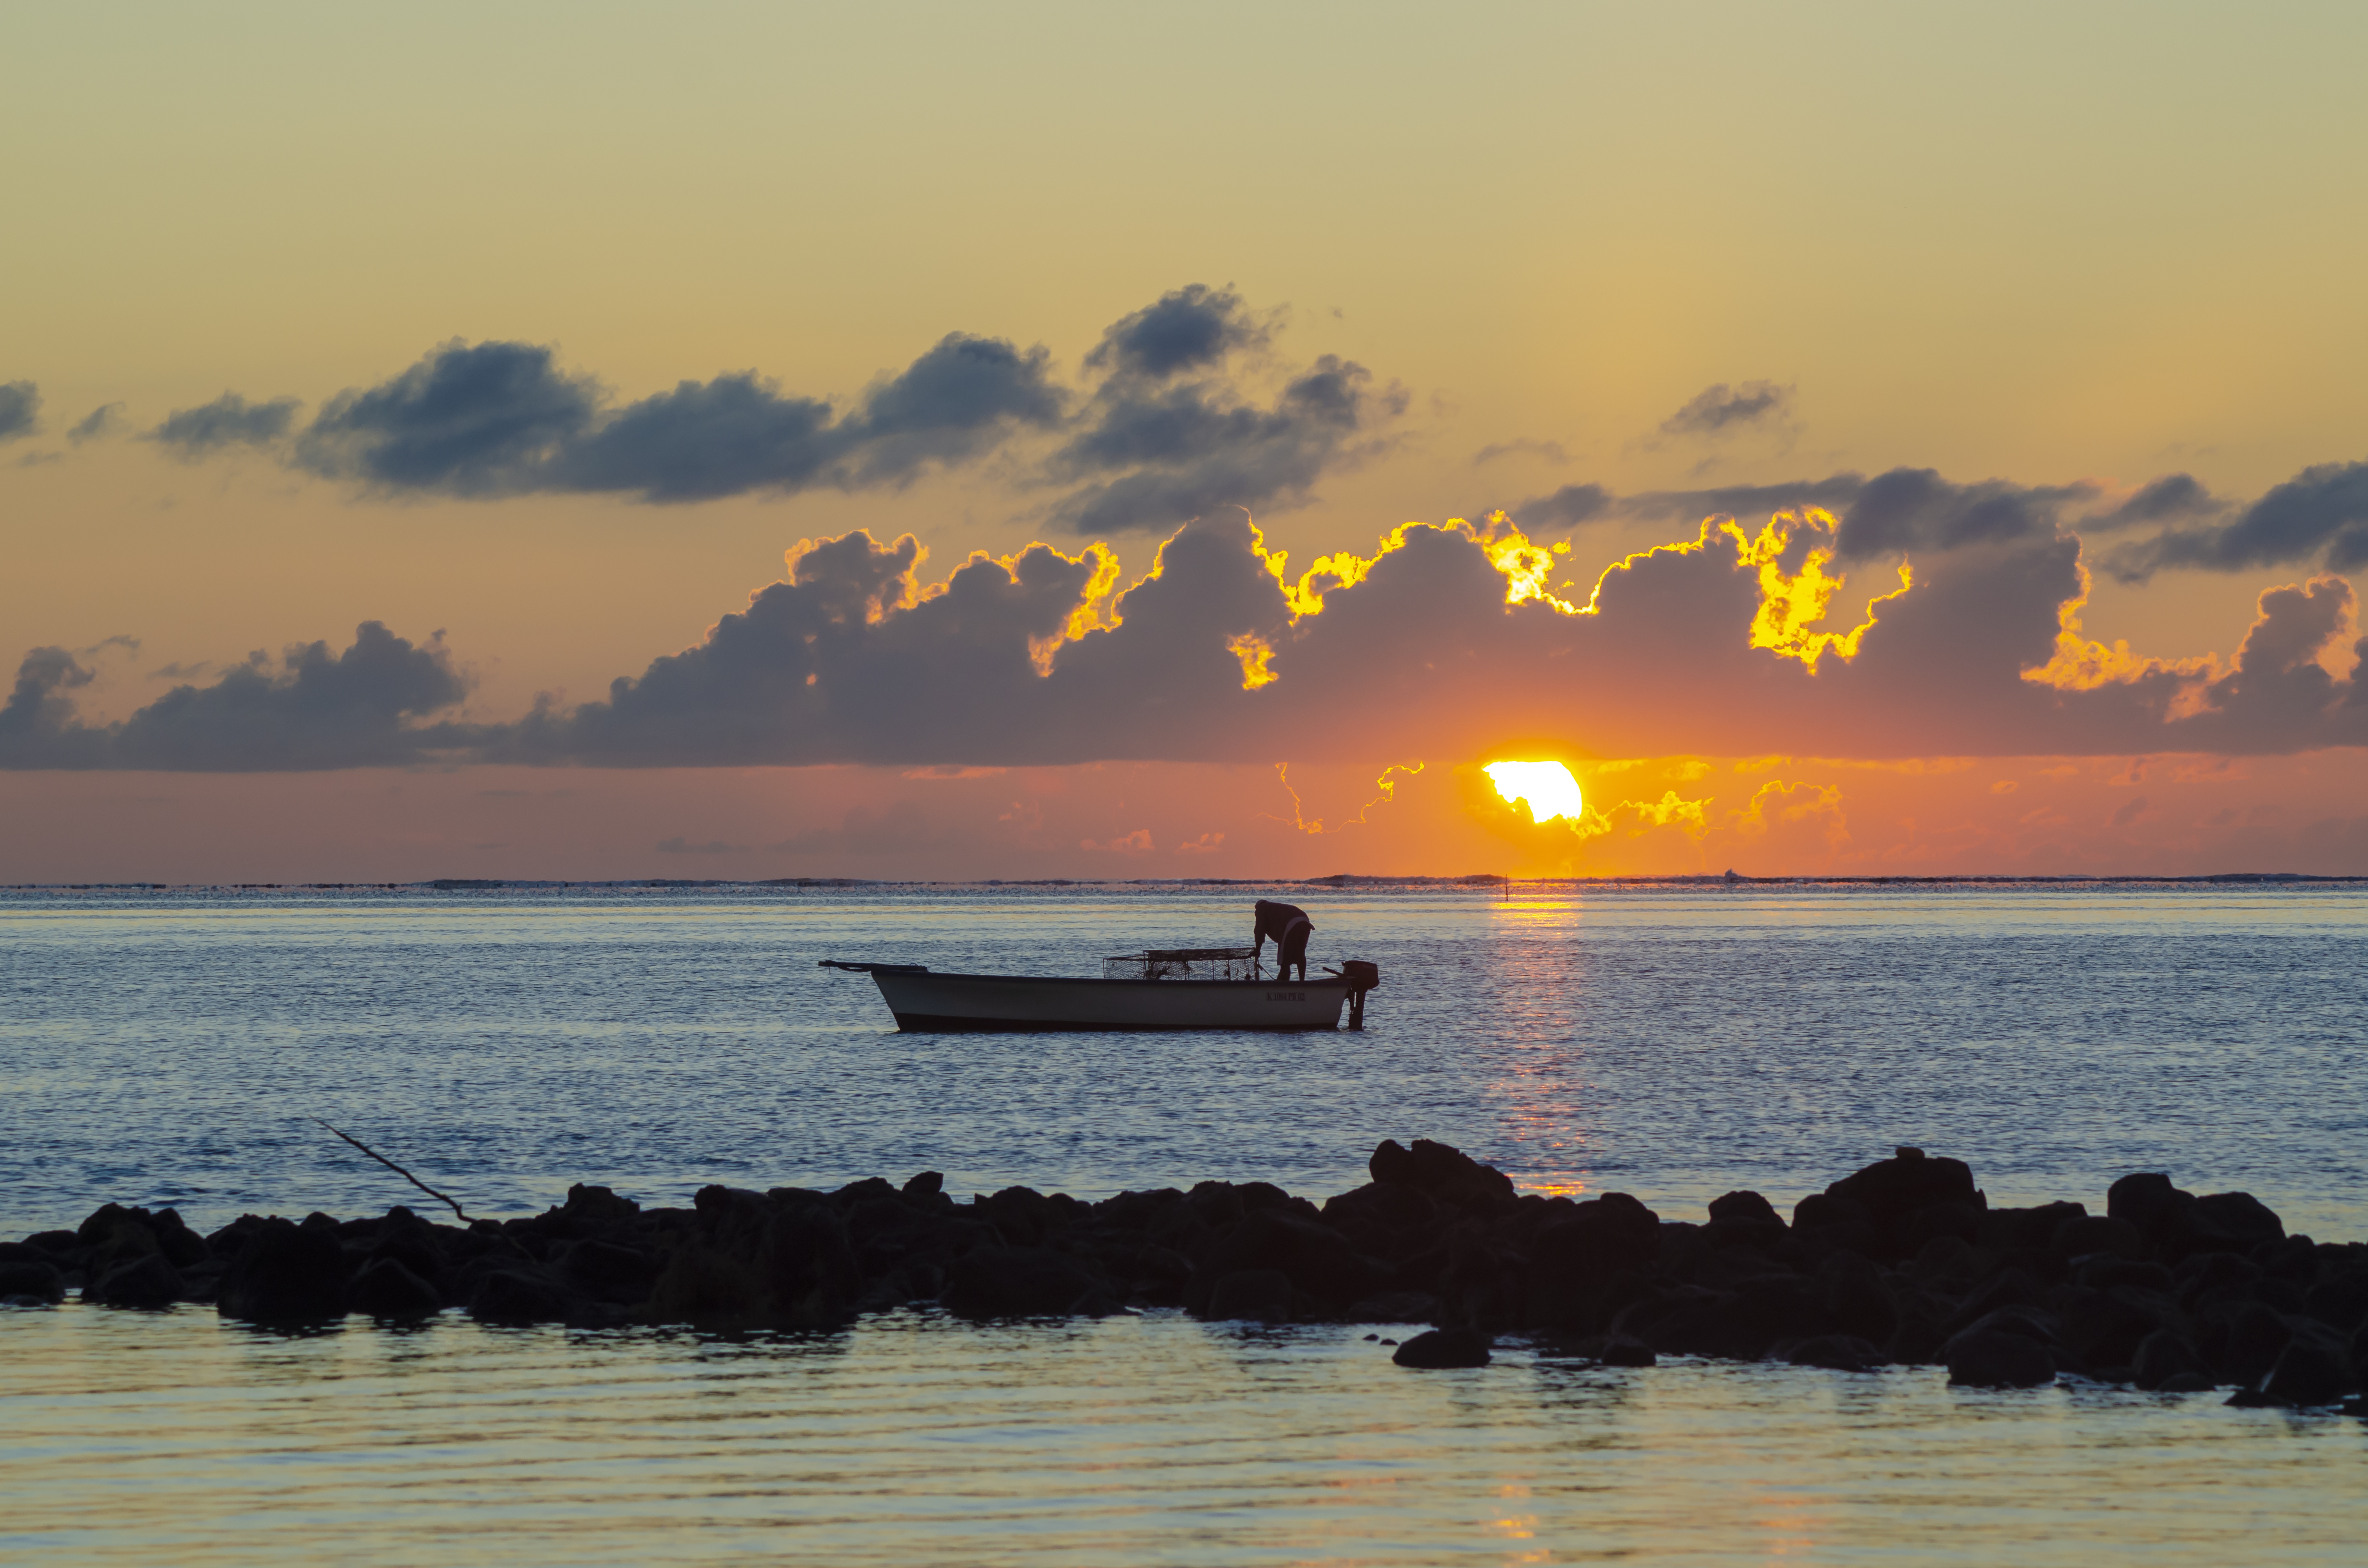
sunrise, boat, jetty, island, sea, tropical, fisherman, body of water, sky, horizon, sunset, afterglow, morning, evening, calm, ocean, dusk, cloud, sun, water, sound, coast, tropics, reflection, dawn, shore, beach, caribbean, wave, bay, vacation, vehicle, coastal and oceanic landforms, sunlight, inlet, cumulus, red sky at morning, river, wind wave, channel